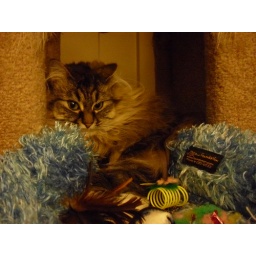
Danya in the cat tree